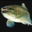
Label: trout